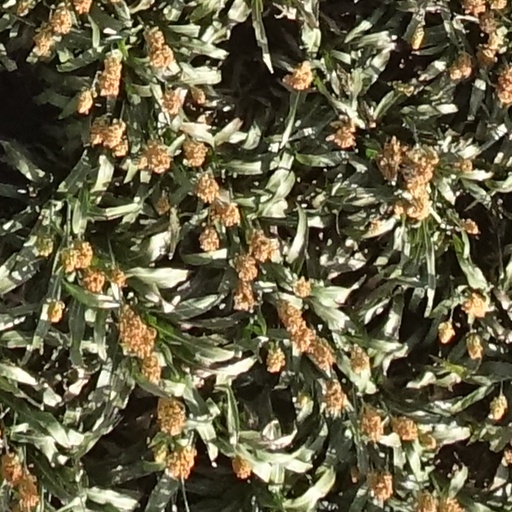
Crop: sorghum